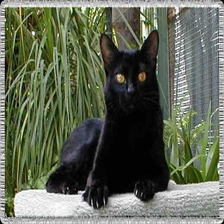
Species: cat
Breed: Bombay